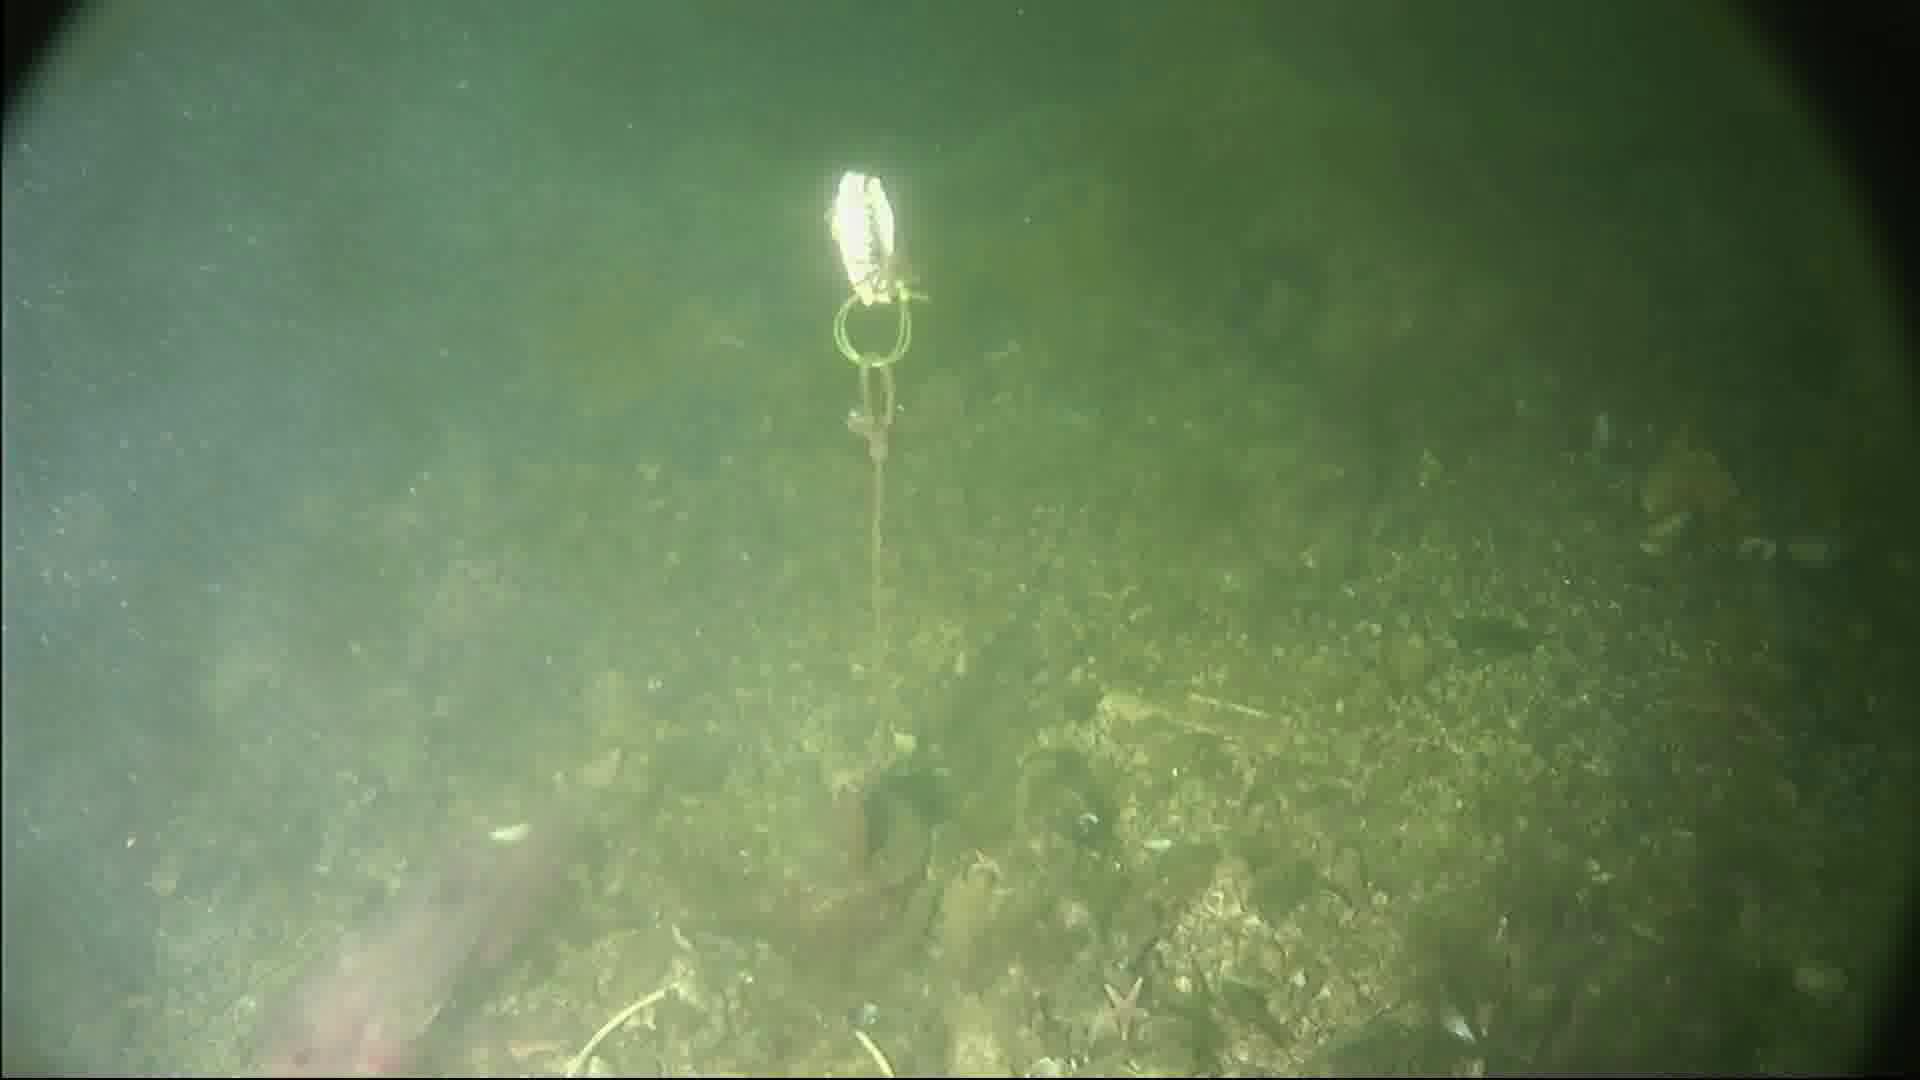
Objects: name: starfish
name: crab
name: fish